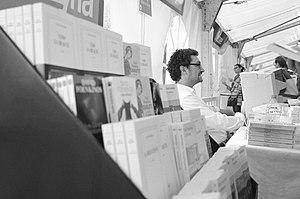
Séance de dédicaces - Le livre sur les quais, Morges, Suisse
David Foenkinos, né le 28 octobre 1974 à Paris, est un romancier, dramaturge, scénariste et réalisateur français.